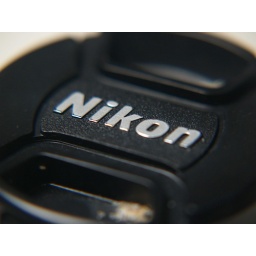
While walking along the beach in St Ives I found this, much more interesting then a shell :p